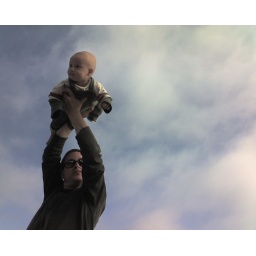
Jackson flying above the beach